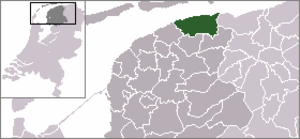
Dongeradeel
Dongeradeels beliggenhed.
Dongeradeel er en kommune i provinsen Frisland i Nederlandene. Kommunens samlede areal udgør 266,94 km² og indbyggertallet er på 25.085 indbyggere. Hovedby er staden Dokkum.